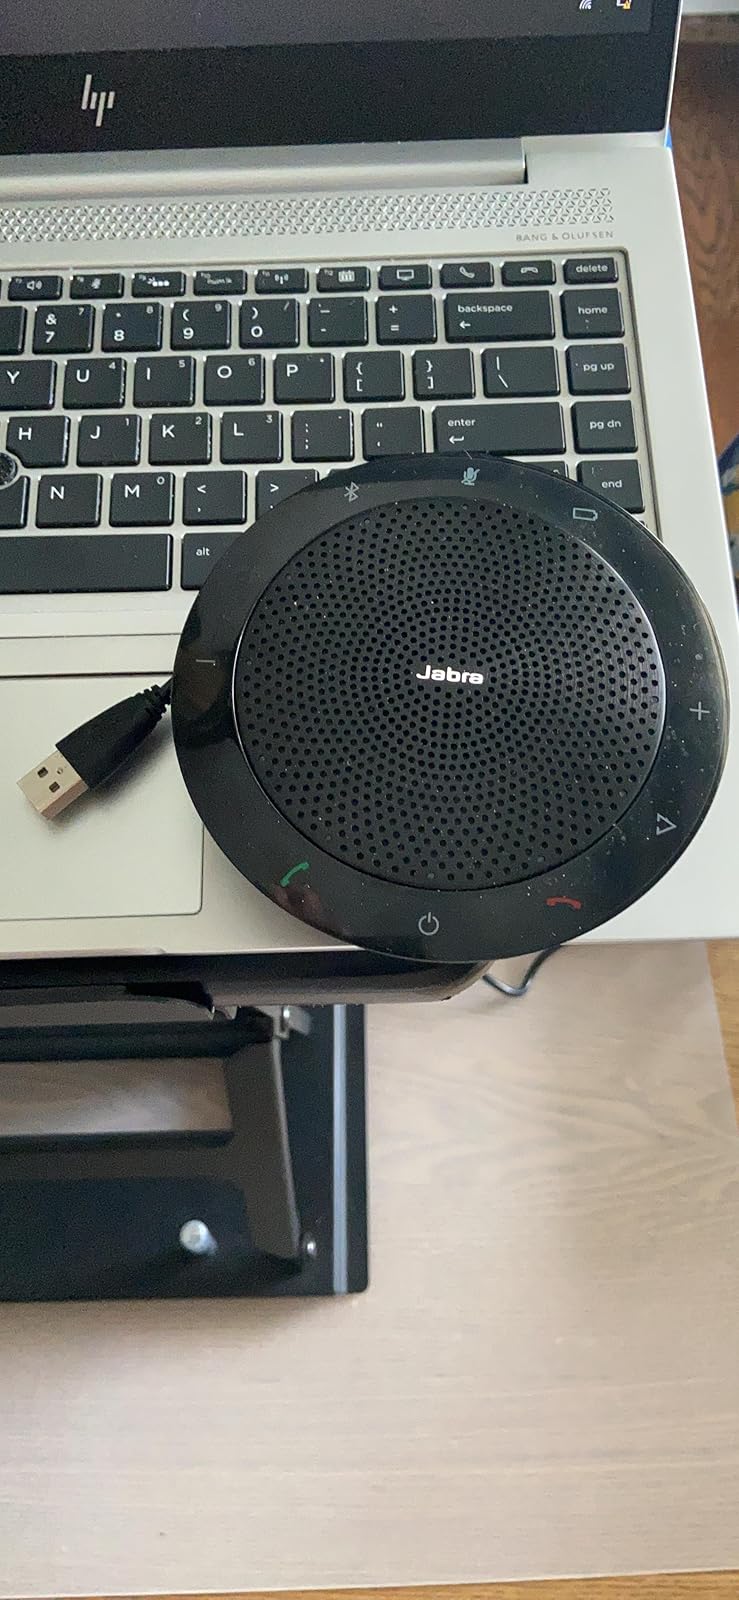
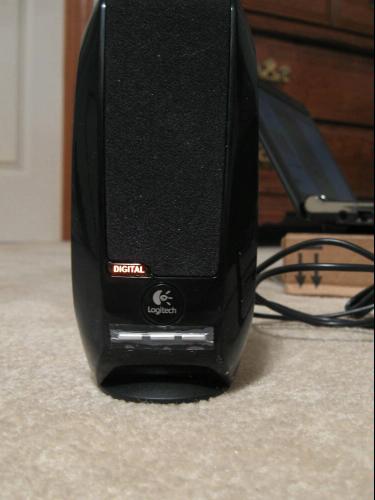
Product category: speaker
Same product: no